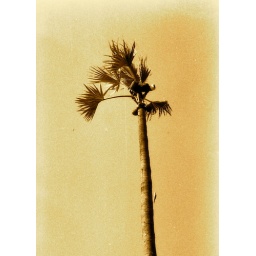
He's fixing pots beneath cut flowers to collect sap which will ferment to produce a potent drink.